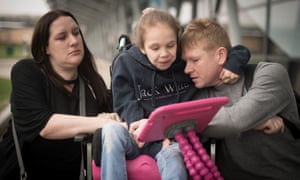
Gender: women